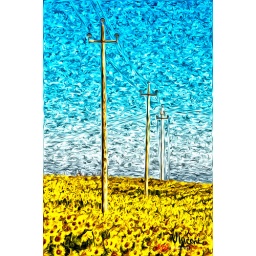
Electricity poles in sunflower field in early morning (Van Gogh effect)